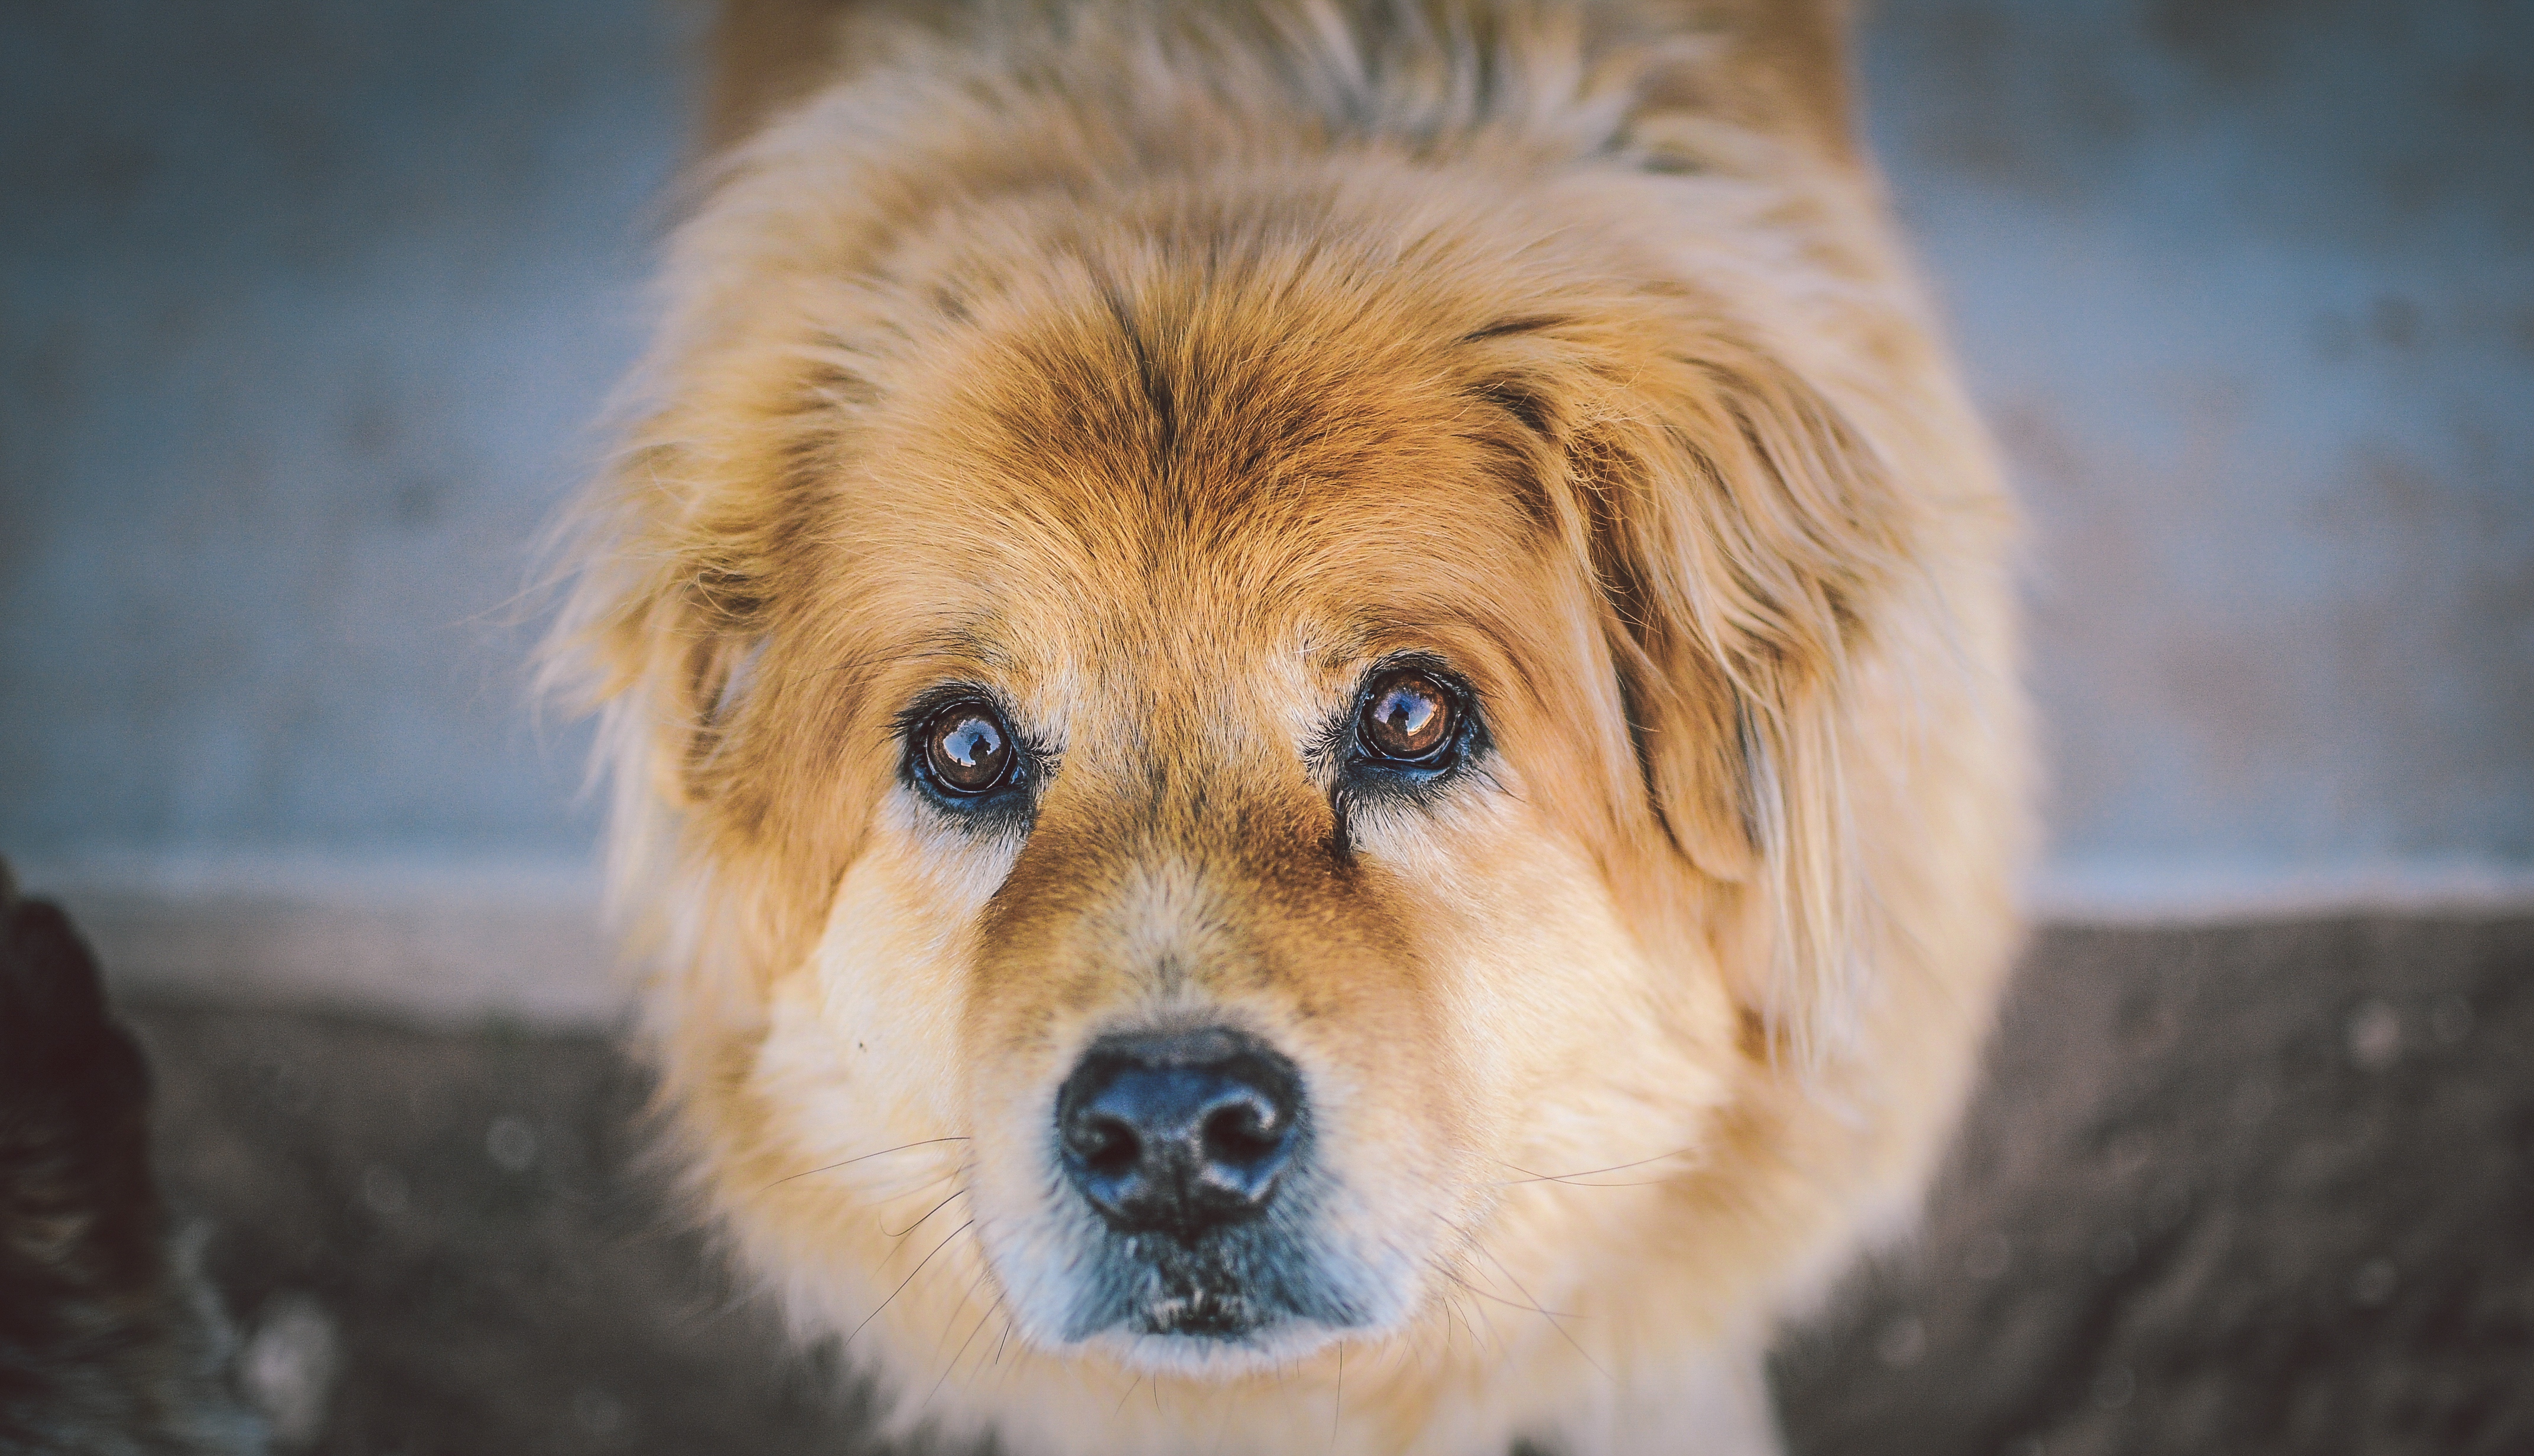
dog, mammal, canidae, dog breed, nose, snout, carnivore, companion dog, eye, close up, whiskers, sporting group, ancient dog breeds, golden retriever, fur, rare breed dog, puppy, working dog